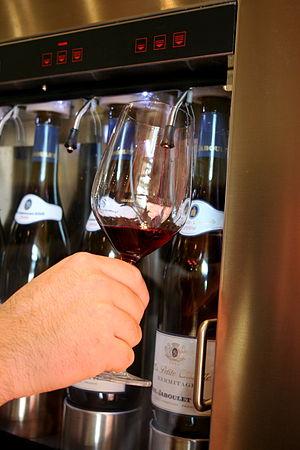
Dégustation d'un Hermitage AOC de Jabouletr
Un hermitage, ou ermitage ou l'hermitage, est un vin d'appellation d'origine contrôlée produit sur les communes de Tain-l'Hermitage, de Crozes-Hermitage et de Larnage, dans le département de la Drôme.